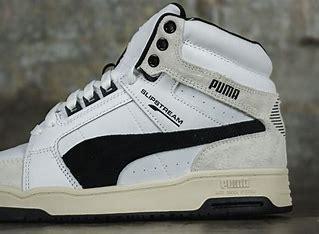
Brand: Puma
Model: Slipstream